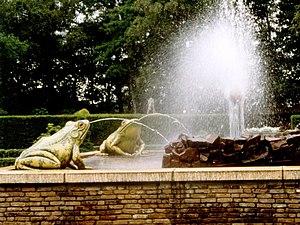
EftelingHerautenplein
Efteling est un parc d'attractions et complexe de loisirs néerlandais situé à Kaatsheuvel, au Brabant-Septentrional.